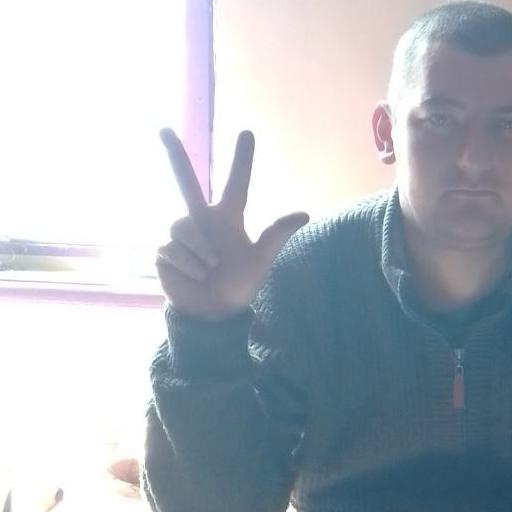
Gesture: three2